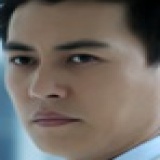
diễn viên Cận Đông